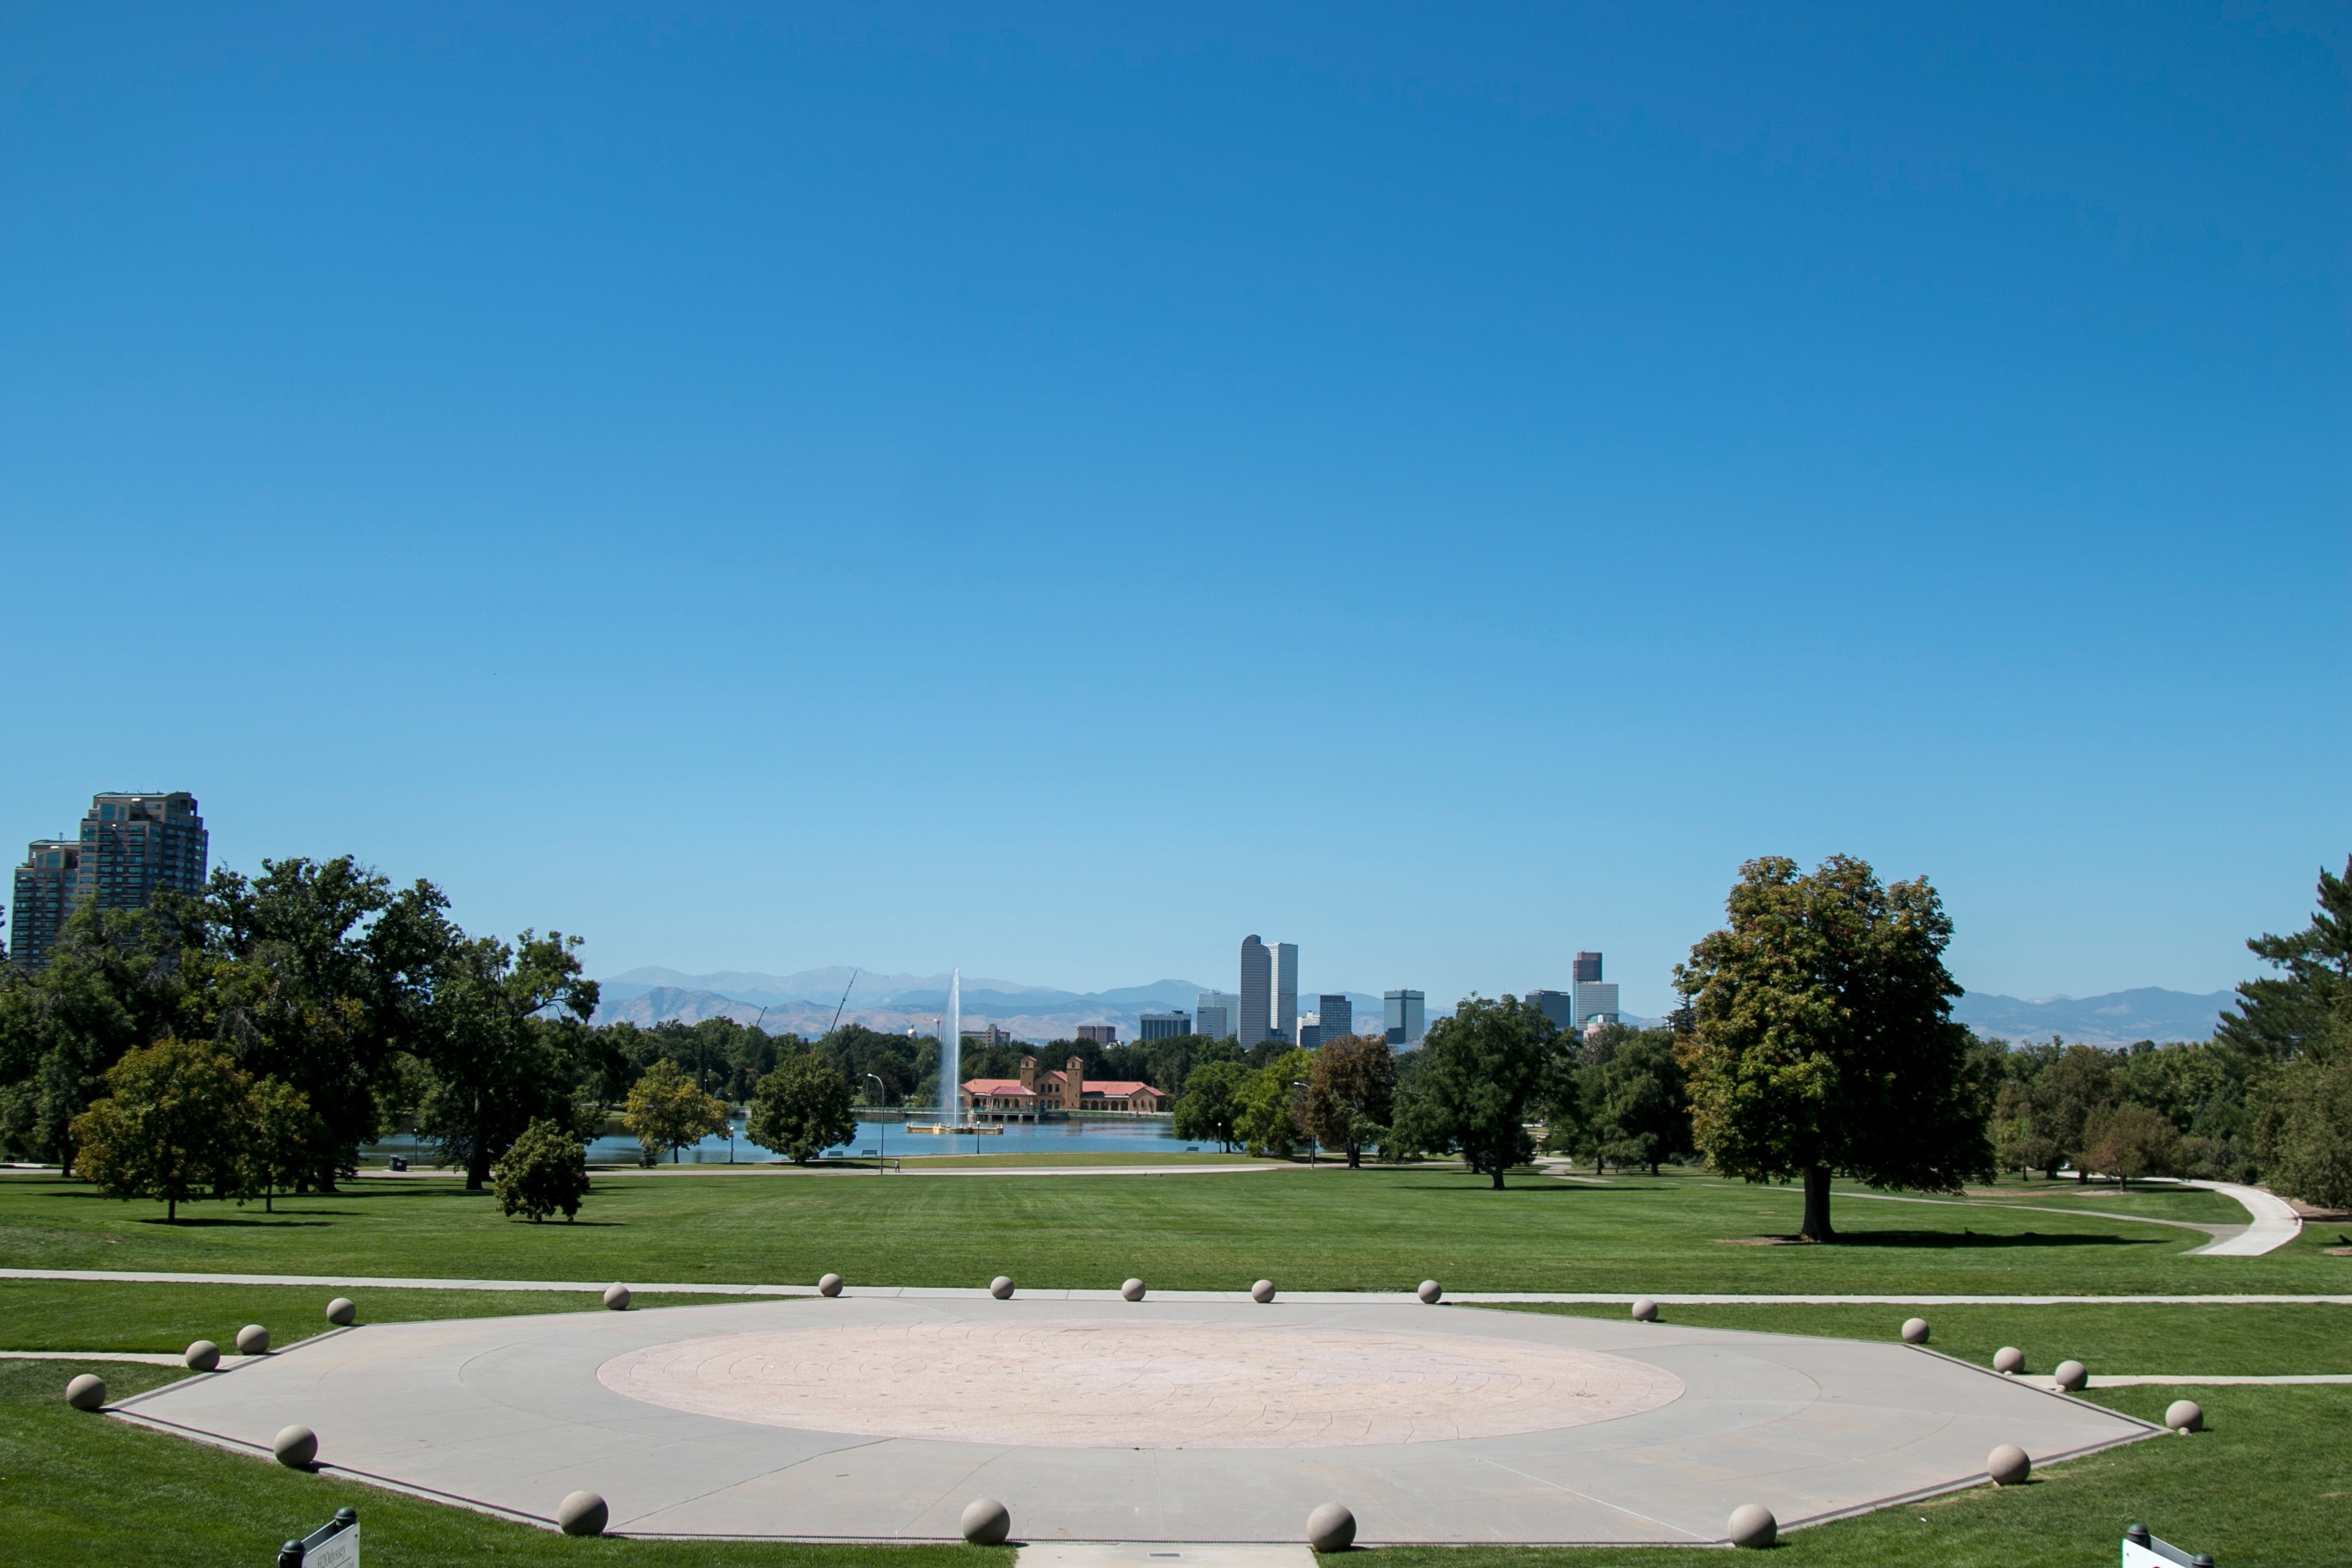
grass, structure, lawn, stadium, baseball field, golf course, sports, estate, baseball park, residential area, sport venue